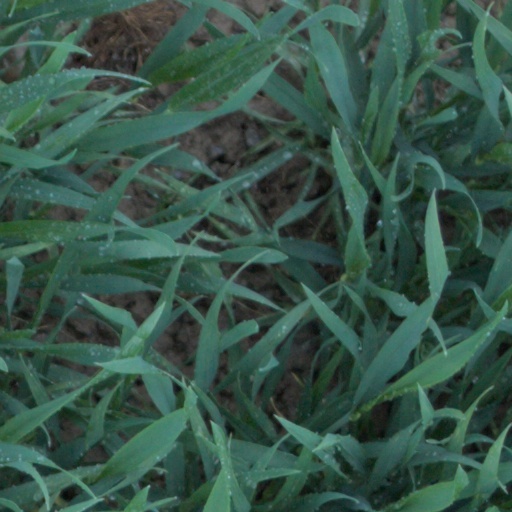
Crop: wheat